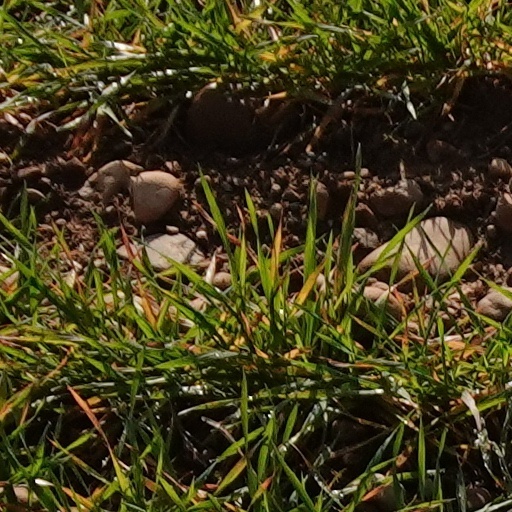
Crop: wheat